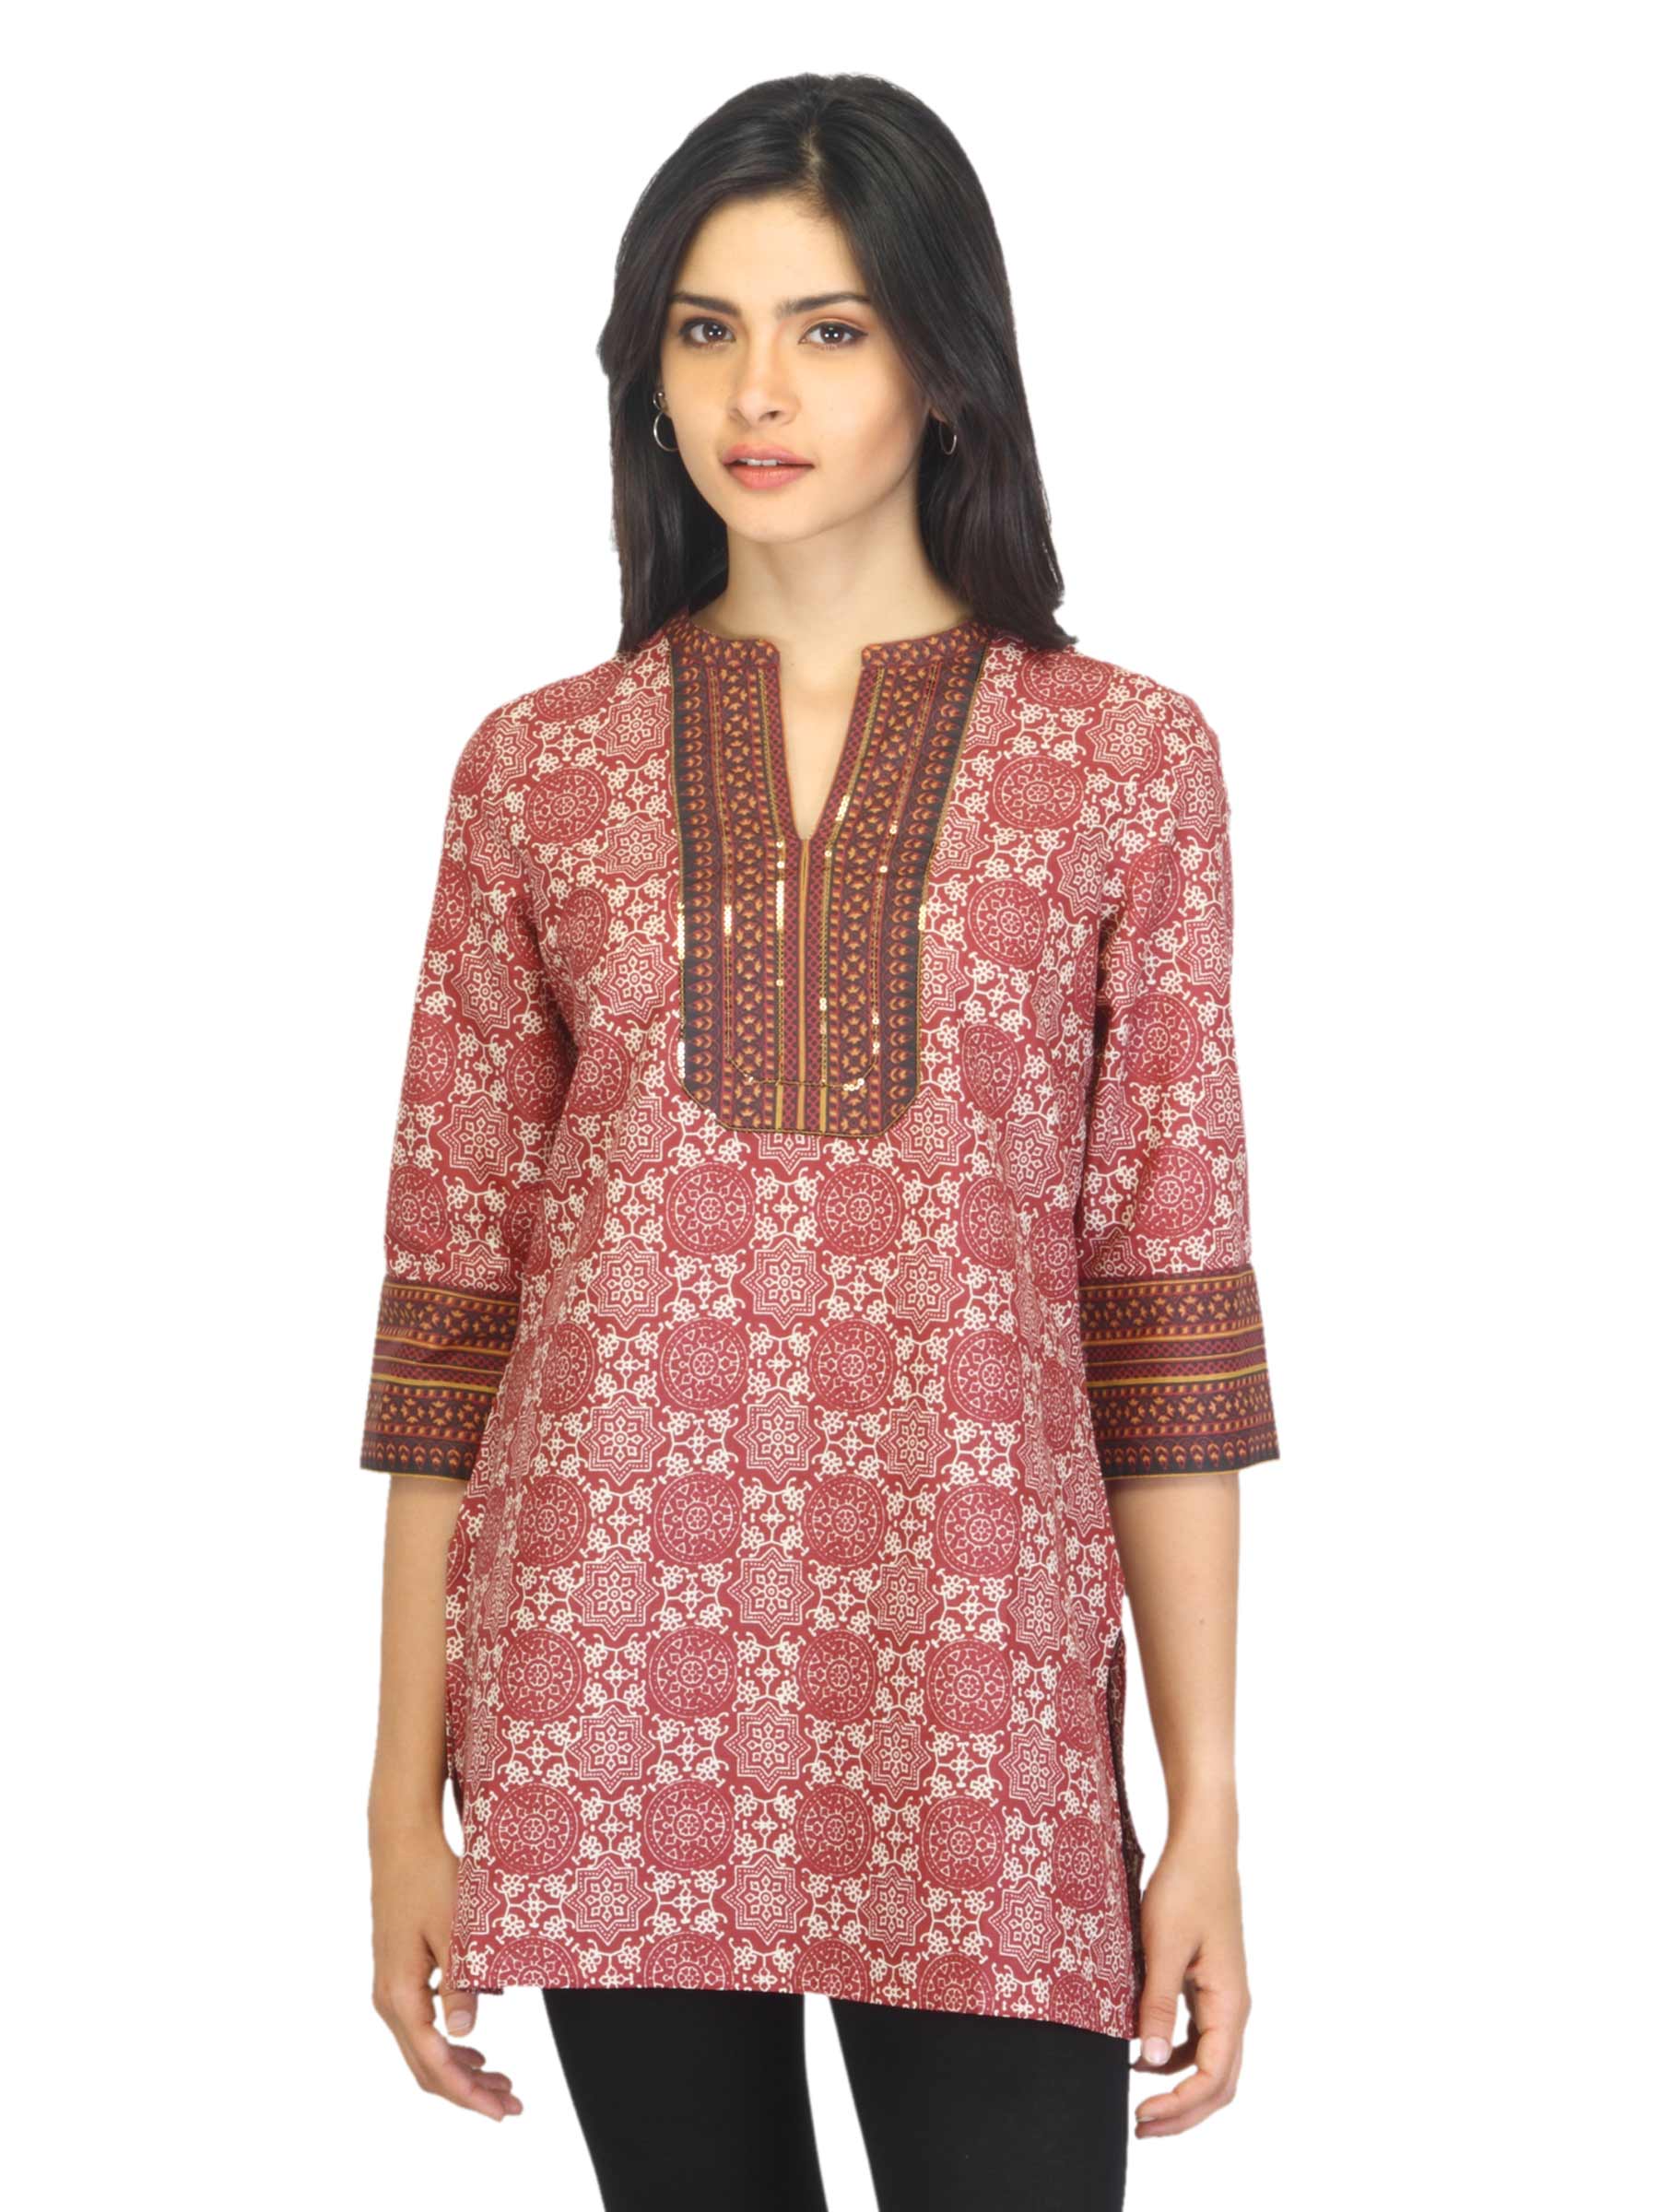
Aurelia Women Printed Red Kurti
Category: Apparel / Topwear / Kurtis
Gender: Women
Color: Red
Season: Summer 2012
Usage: Ethnic